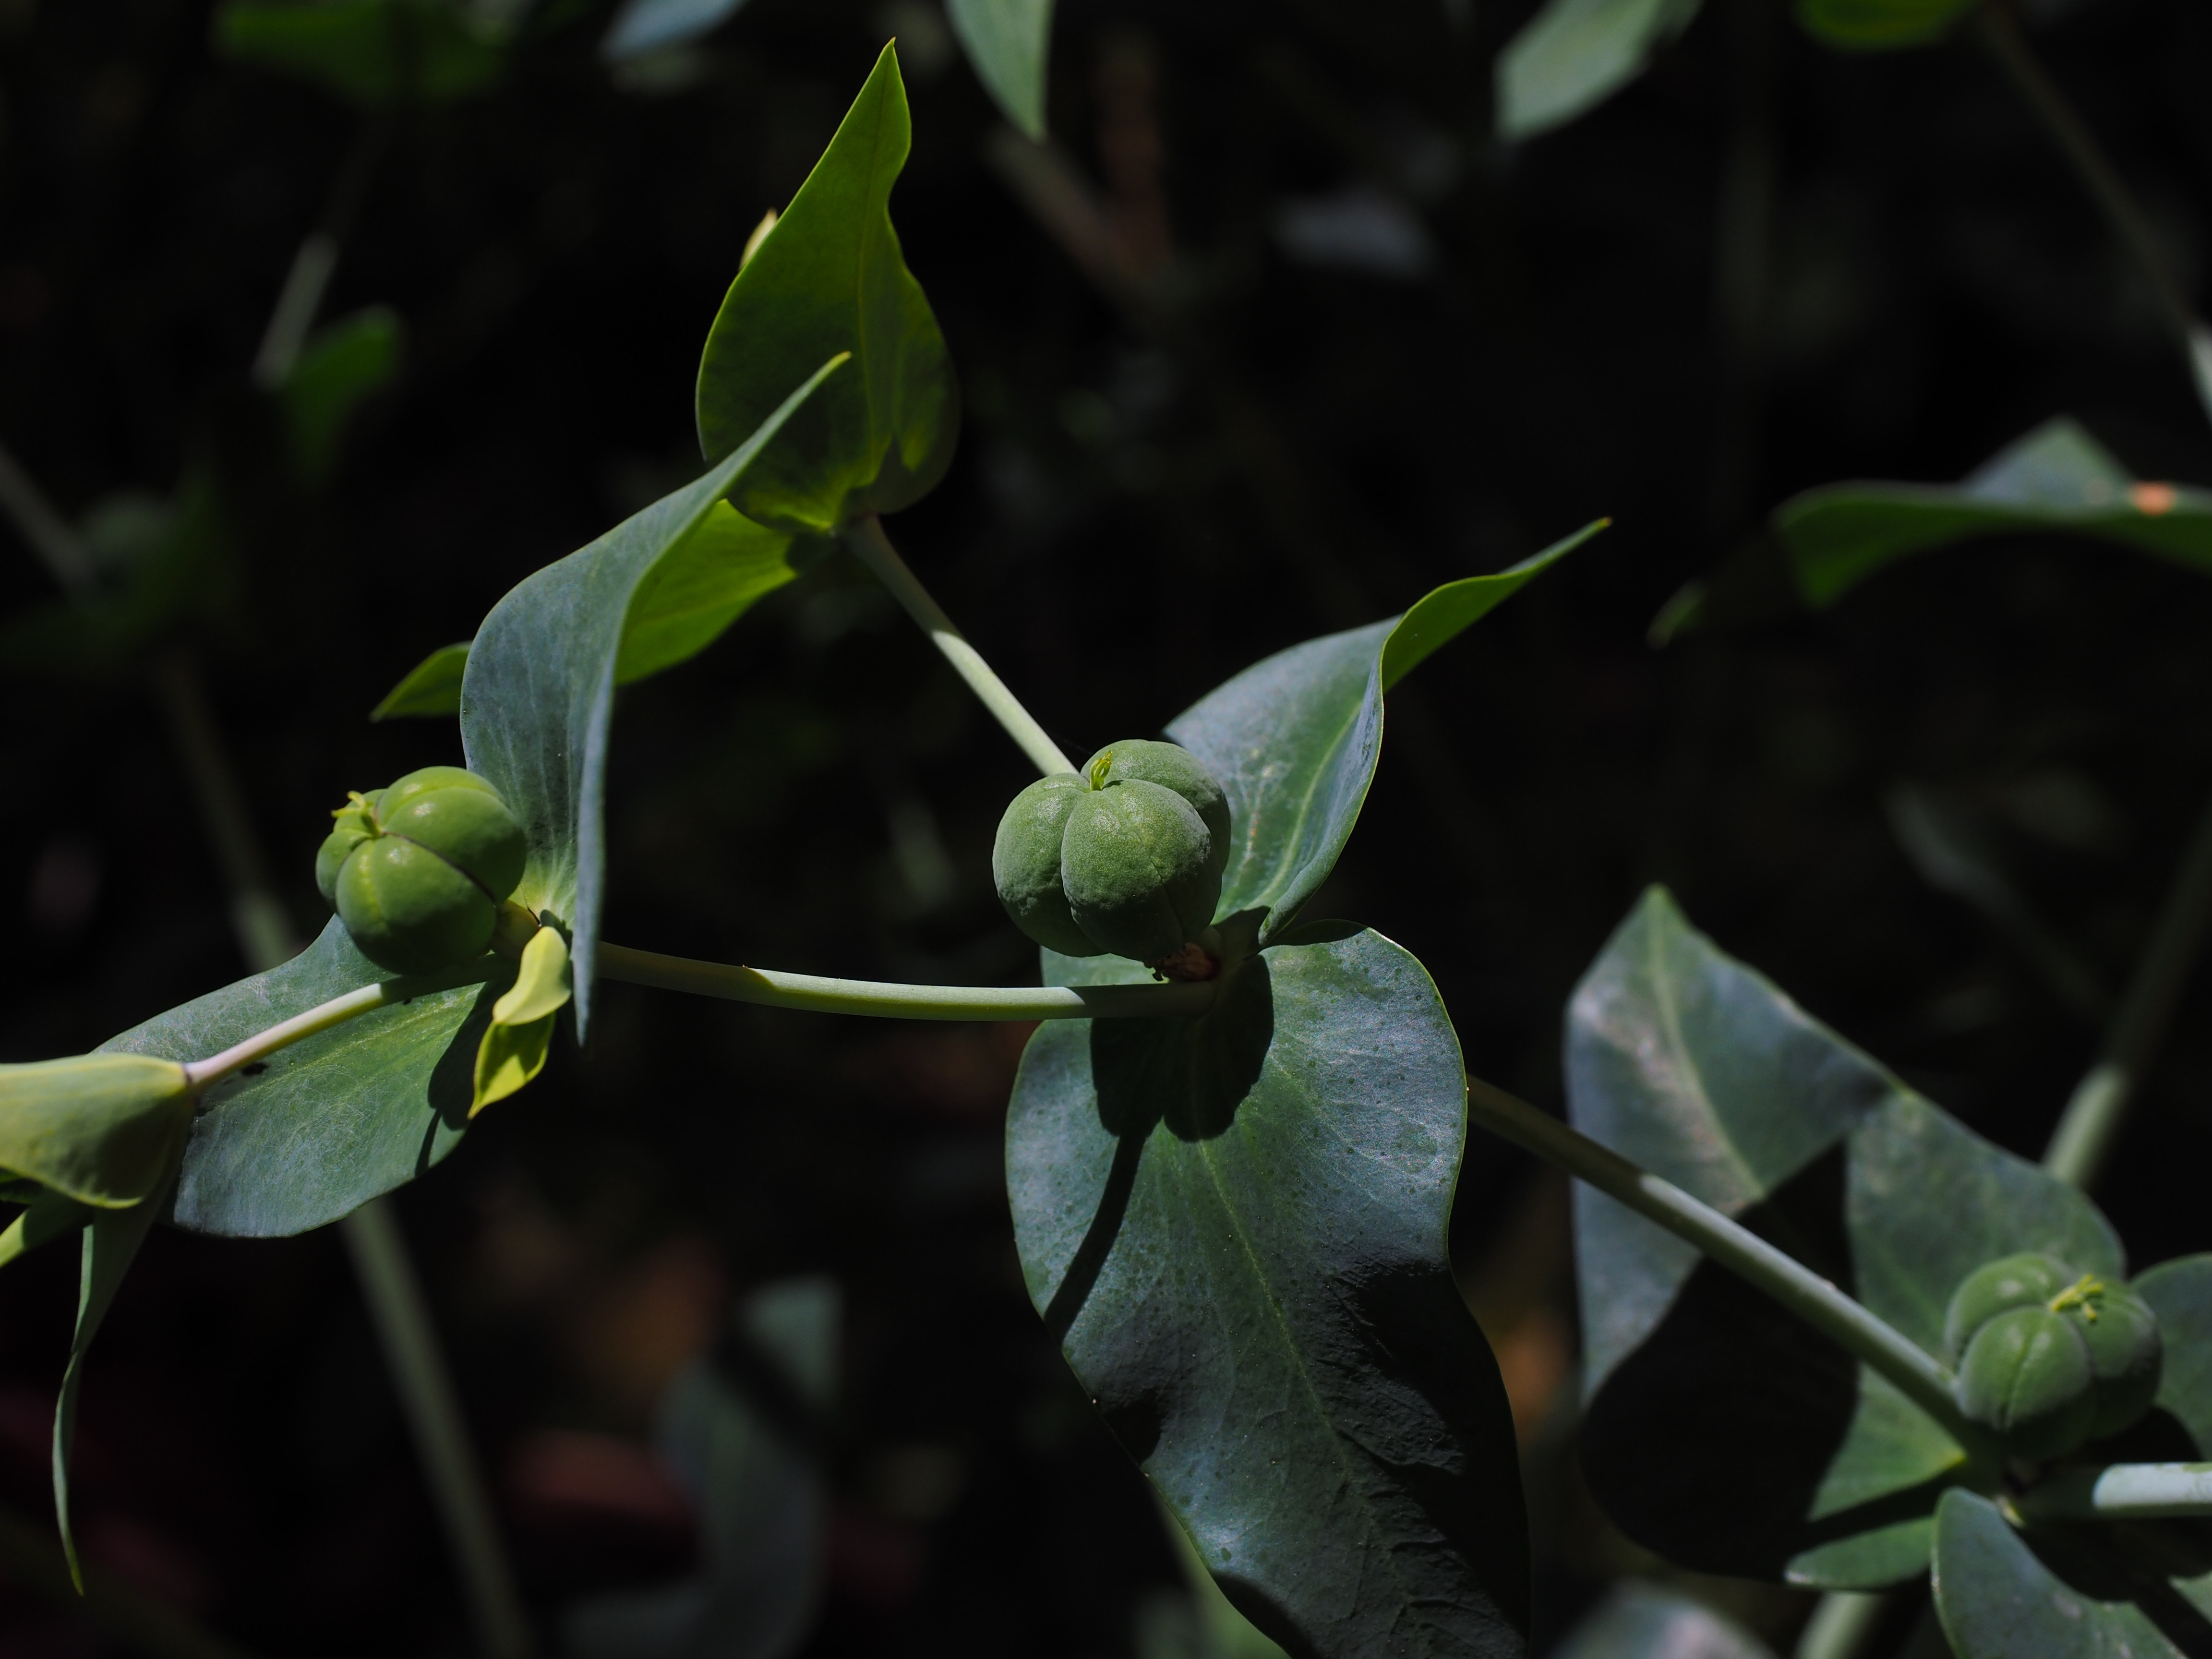
tree, nature, branch, plant, leaf, flower, green, produce, botany, flora, seeds, shrub, toxic, bud, euphorbia, macro photography, flowering plant, spurge family, spurge, seed capsules, encapsulate, wart herbal, euphorbiaceae, plant stem, land plant, euphorbia lathyris, ingenol, ingeol ester, witches milk, devil milk, poison milk, woodpecker root, spring root, spring wolf milk, four line spurge, vole wolf milk